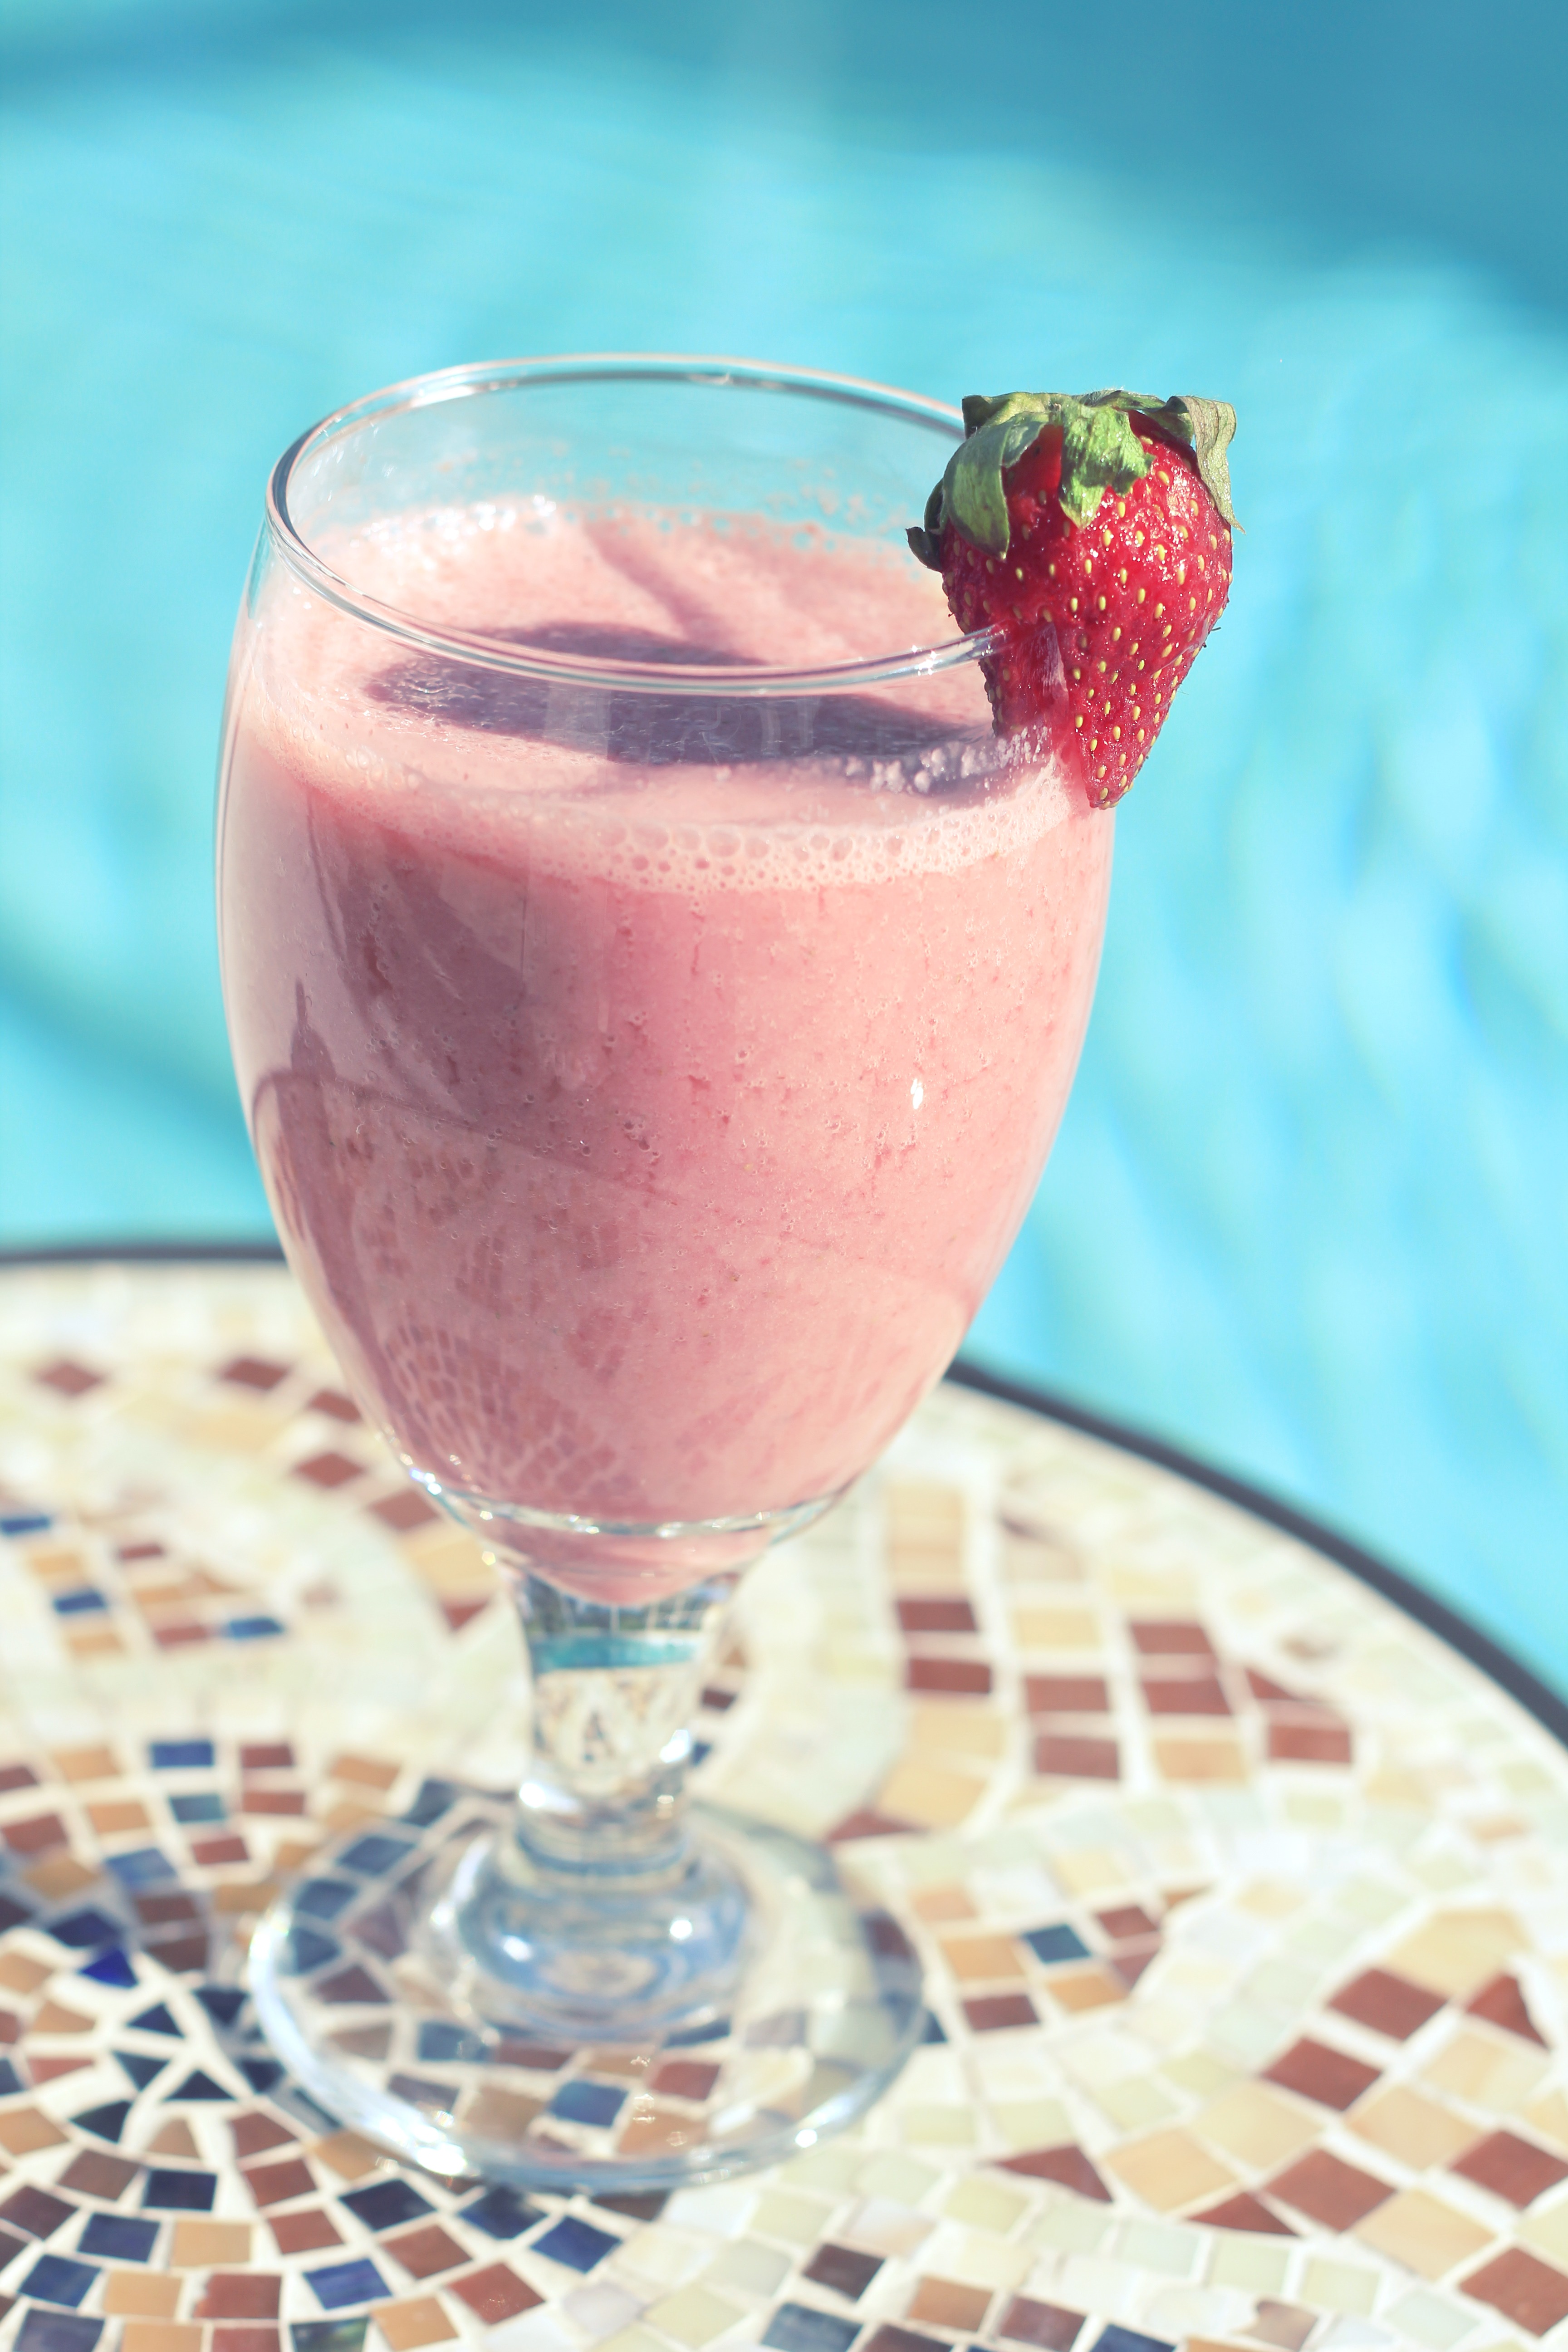
plant, raspberry, fruit, berry, food, produce, drink, breakfast, dessert, strawberry, smoothie, juice, drinking, thirst, strawberries, blend, flowering plant, milkshake, land plant